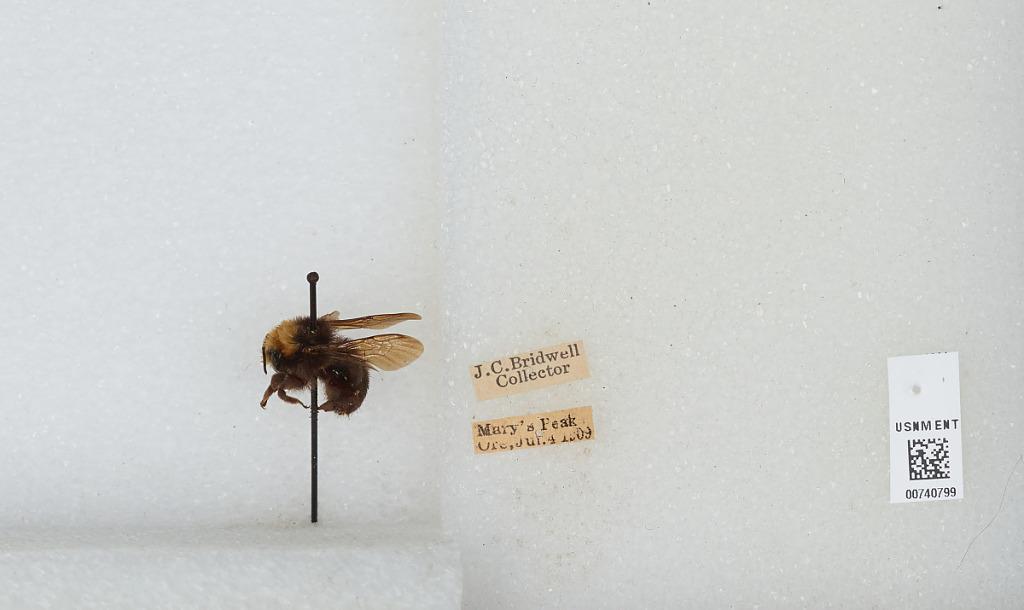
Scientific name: Bombus (Pyrobombus) vosnesenskii Radoszkowski
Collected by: J. Bridwell
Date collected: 1909-7-4
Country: United States
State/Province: Oregon
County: Benton
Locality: Marys Peak
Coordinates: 44.5044, -123.552